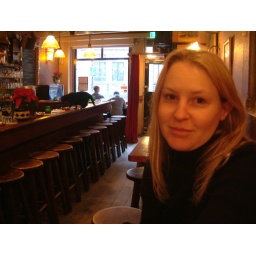
me in an amsterdam bar. note the friendly bar cat :-) from our new years 2004-2005 trip